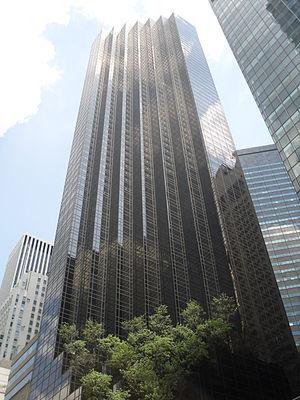
The Trump Organization est une Limited Liability Company organisée sous la forme d'un conglomérat appartenant en totalité à la famille Trump. Son siège social se situe dans la Trump Tower à New York.